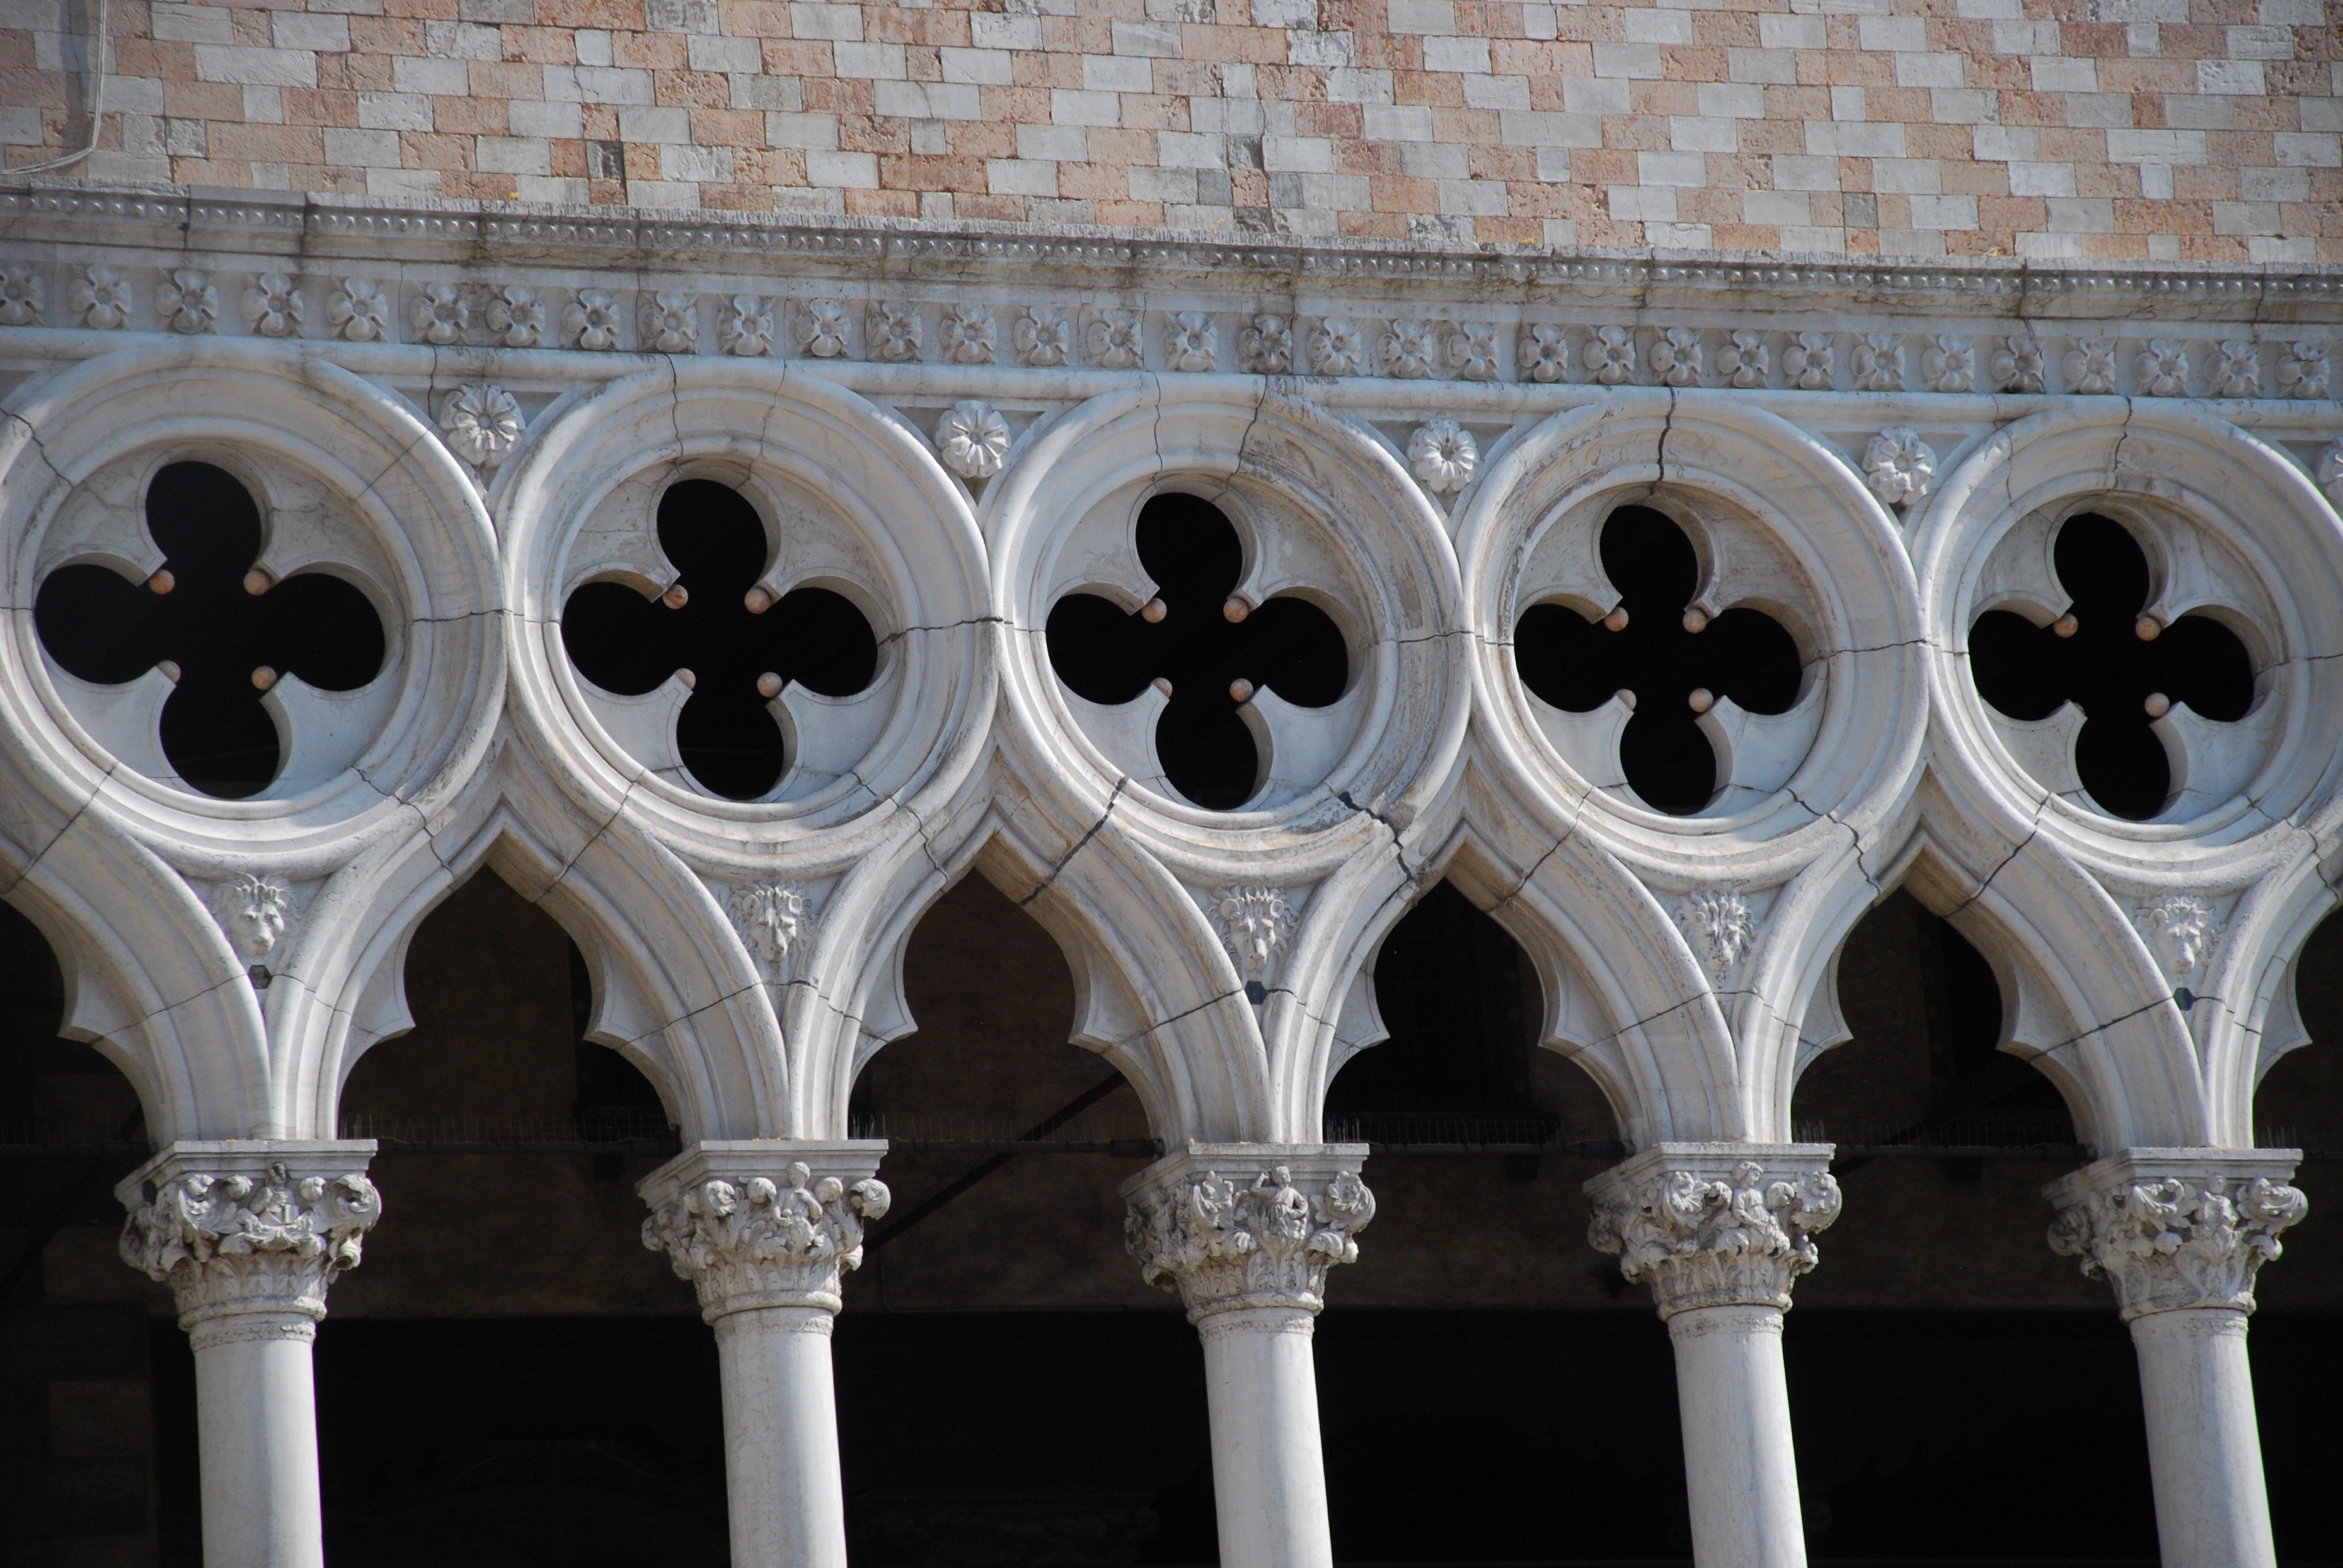
architecture, structure, white, window, glass, arch, column, venice, lighting, material, symmetry, veneto, iron, baluster